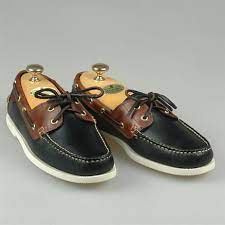
Label: Boat